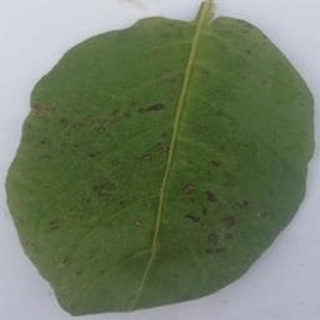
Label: potato_early_blight